Fran Lew

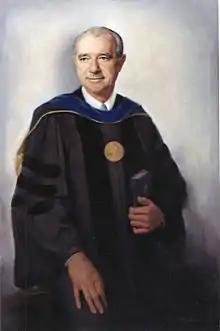
"Dr. Vincent du Vigneaud" by Fran Lew.

Lew comes from a family of artists. She began drawing at her father's side at the age of three. Her formal studies earned her an MFA degree from Boston University. She did her postgraduate work in Venice, Italy at the Palazzo Grassi International Center for Painting and Design. In New York City, she studied at the Art Students League with masters Daniel Greene, Robert Beverly Hale and John Howard Sanden.